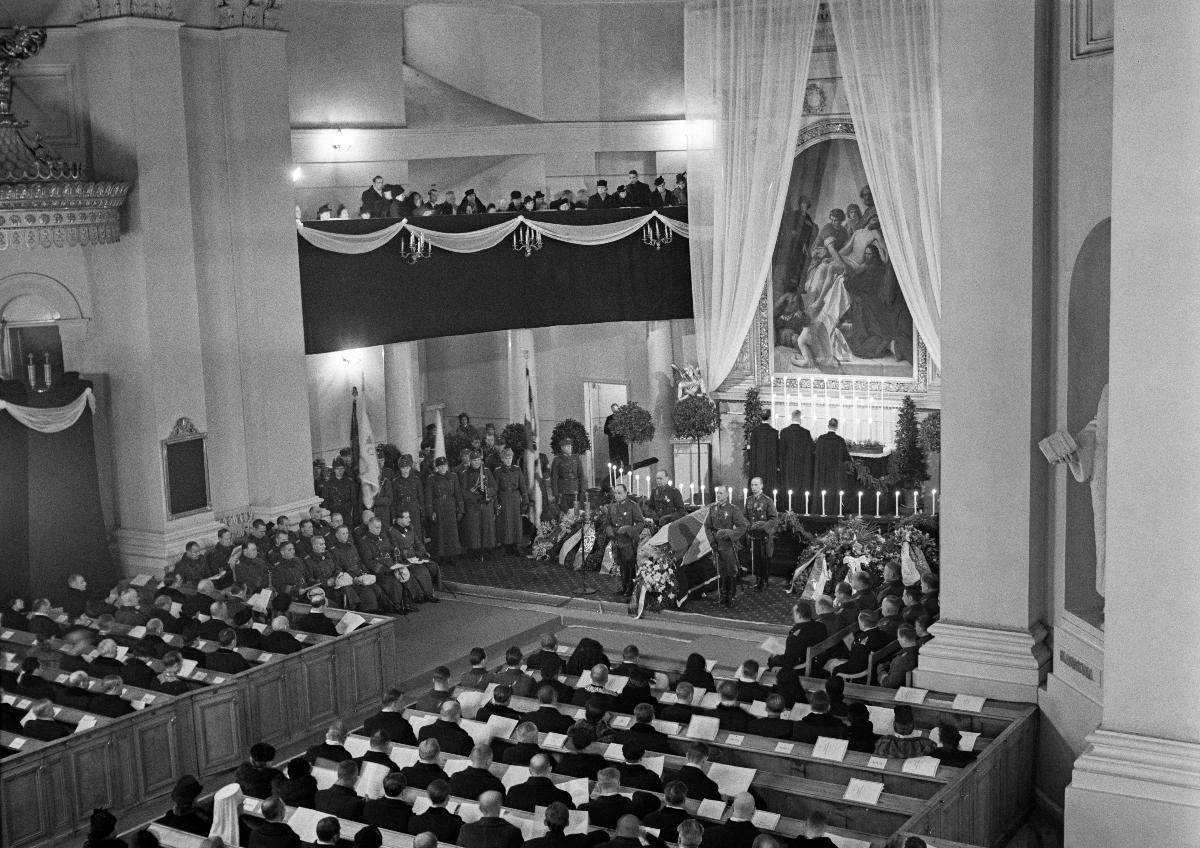
Presidentti Kyösti Kallion hautajaiset
President Kyösti Kallios jordfästning; The funeral of President Kyösti Kallio
sisällön kuvaus: Presidentti Kyösti Kallion hautajaiset Helsingissä 22.12.1940. Siunaustilaisuus Helsingin tuomiokirkossa. content description: The funeral of President of Finland Kyösti Kallio in Helsinki 22.12.1940. The funeral service in Helsinki Dome church. innehållsbeskrivning: President Kyösti Kallios jordfästning i Helsingfors 22.12.1940. Jordfästningen i Helsingfors domkyrka.
Kuvaaja: Sundström, Hugo, kuvaaja
Vuosi: 1940
Paikka: Suomi, Uusimaa, Helsinki
Aiheet: HBL; presidentit; hautajaiset; kuolema; presidents; funerals; Finnish presidents; death; presidenter; jordfästningar; begravningar; död; döden